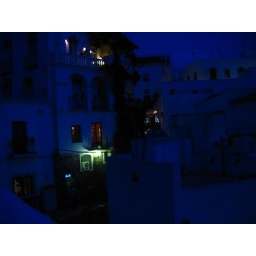
view from the rooftop of a restaurant in Mojaca, pausing during wedding reception festivities. celebrations below, blue sky above